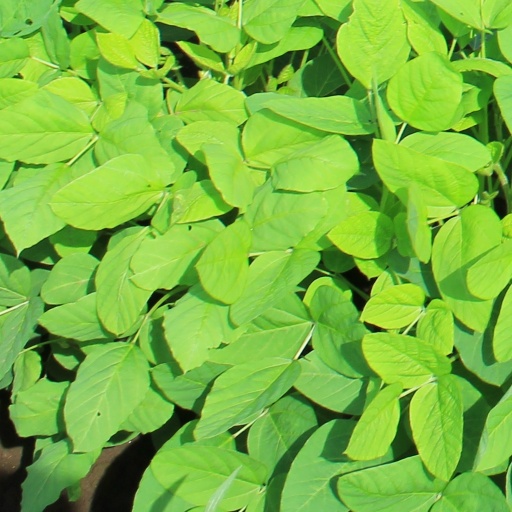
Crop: soybean